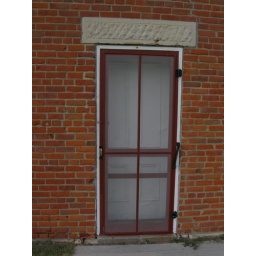
One room school house door in Nebraska